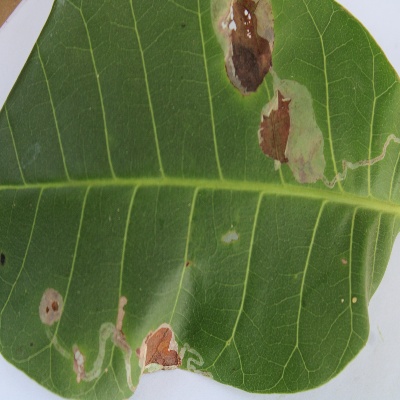
Crop: Cashew
Condition: leaf miner